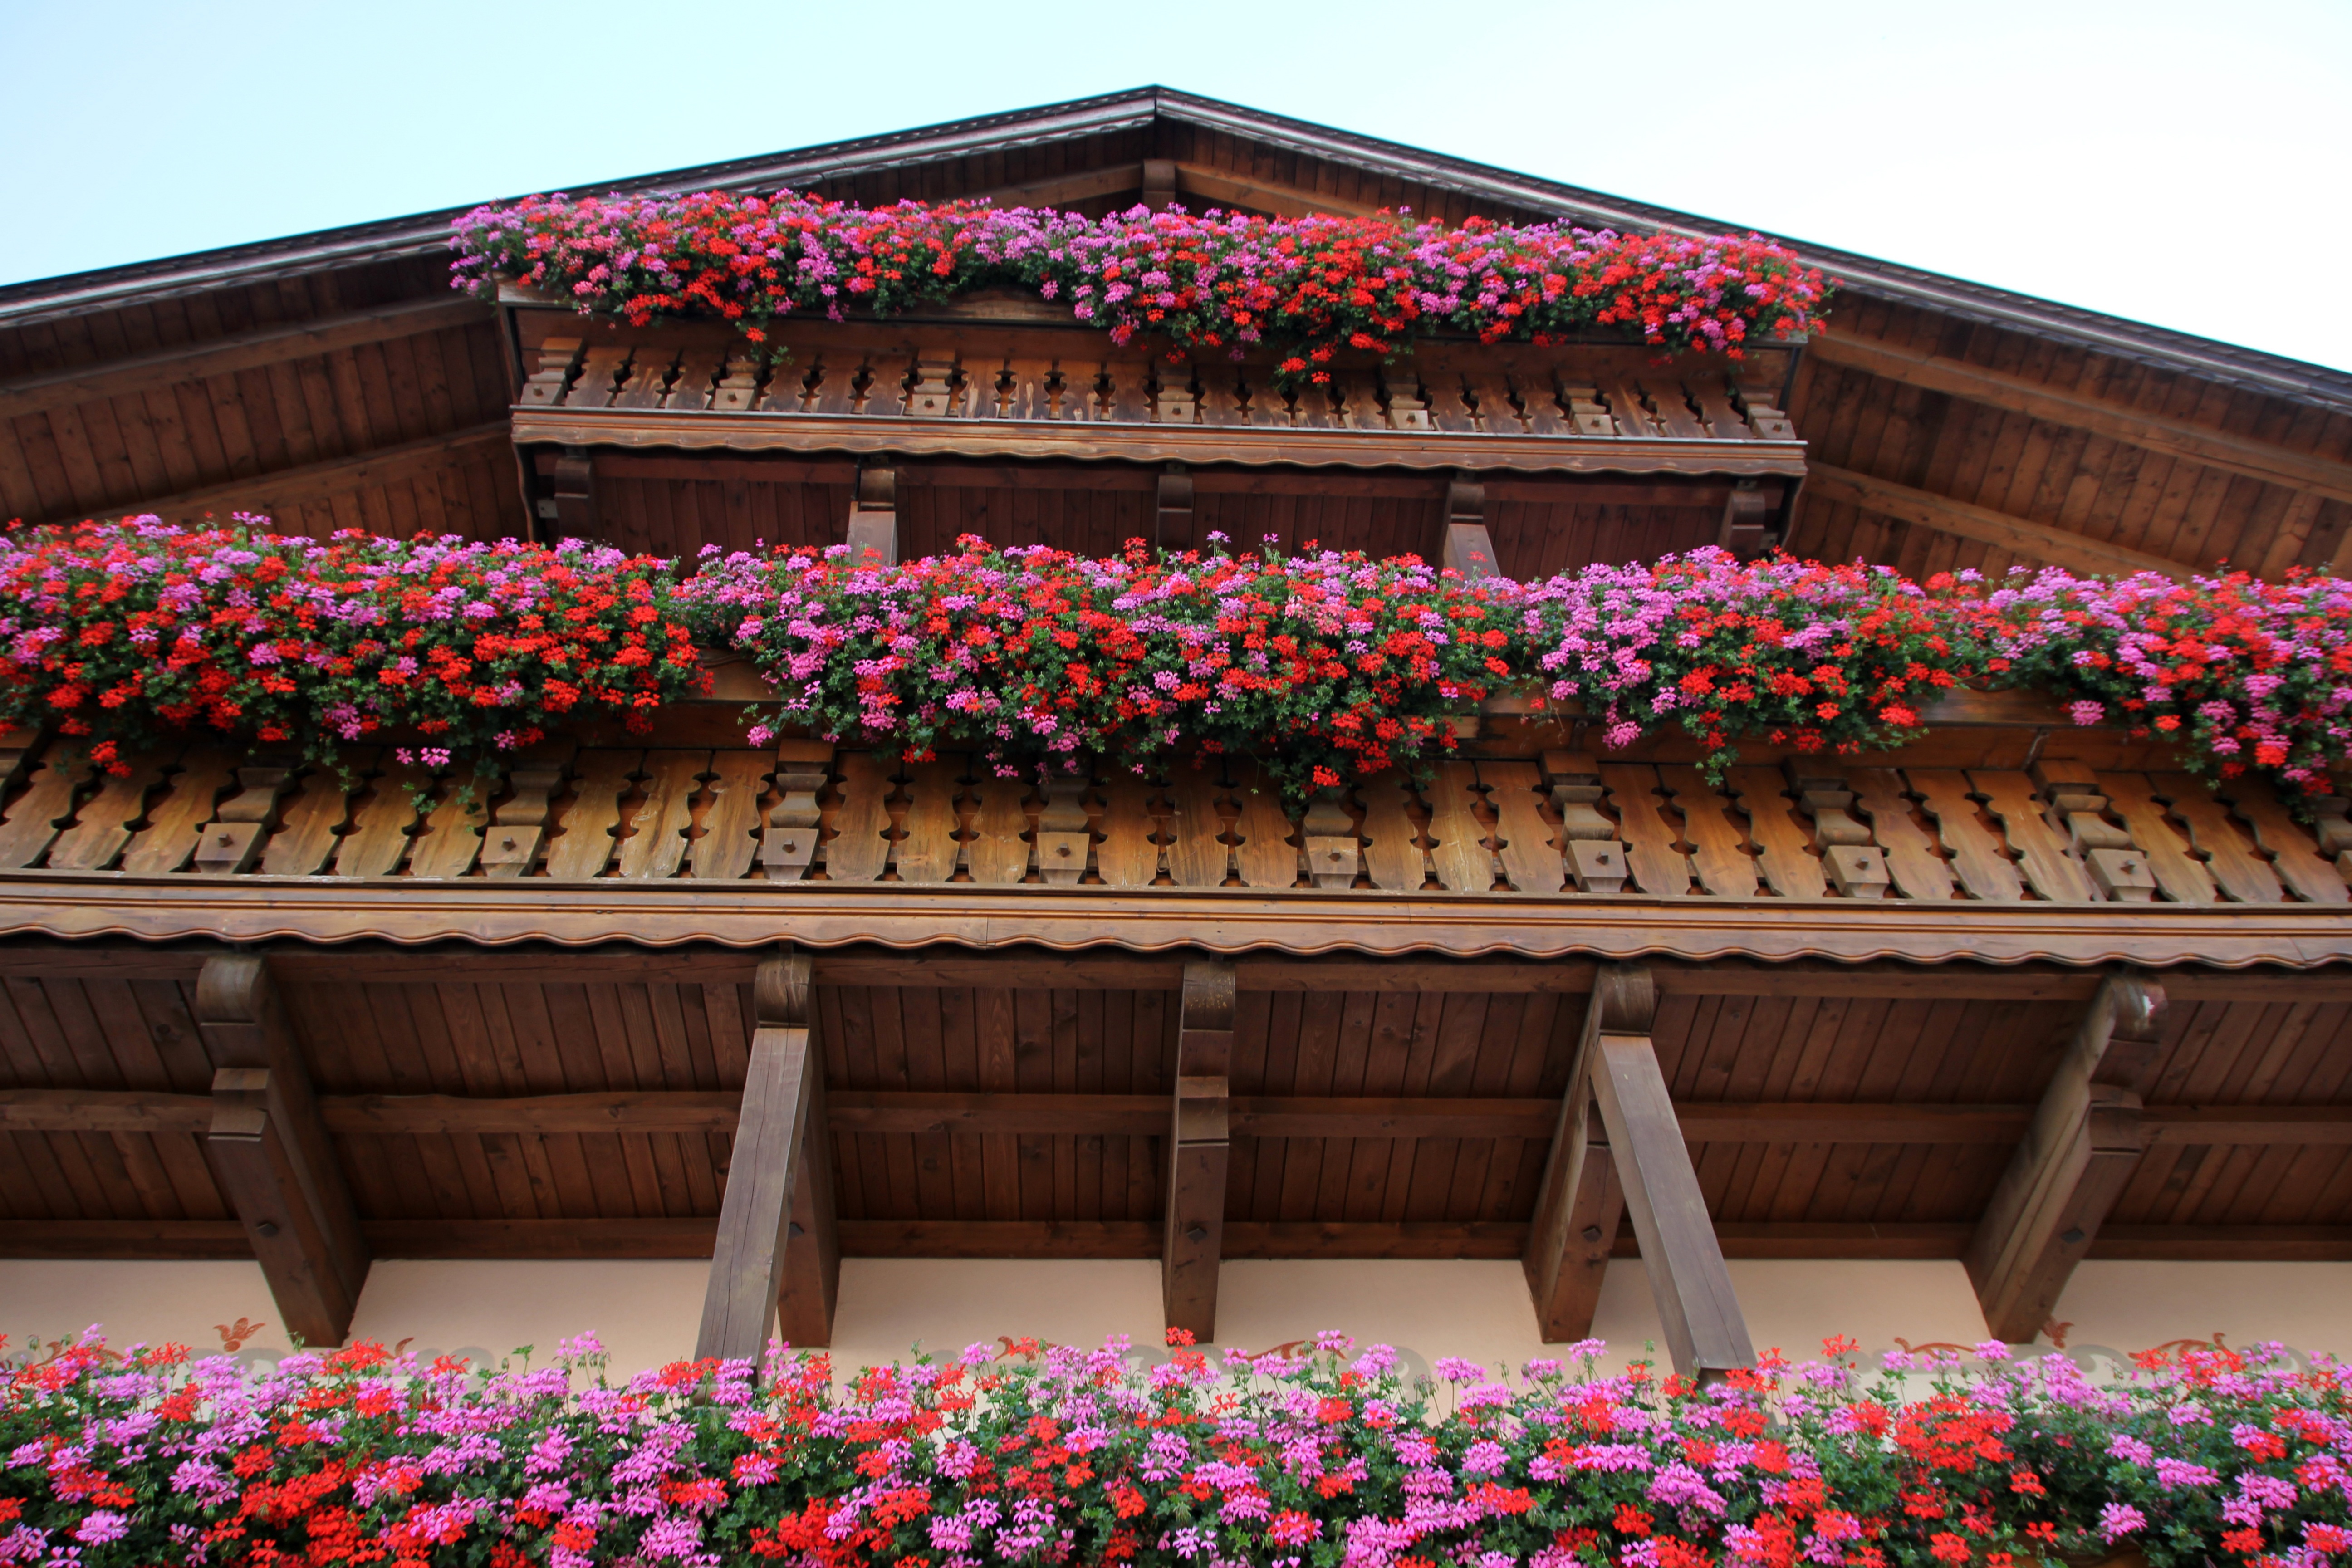
wood, flower, flowerpot, floristry, tyrol, fachwerkhaus, outdoor structure